Mogens Skeel

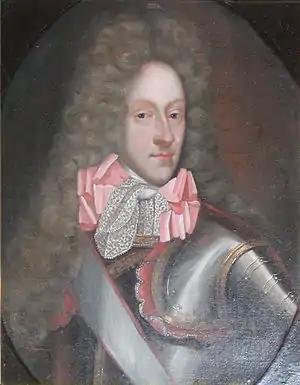
Mogens Skeel

Mogens Skeel (1651–1694) was a Danish diplomat, "amtmand", and playwright. He is likely the author of the satirical play "Grevens og Friherrens Komedie", which was written no later than 1675.